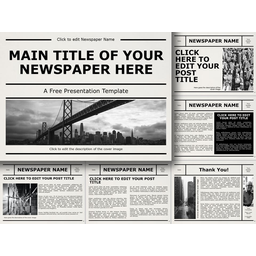
Label: paper